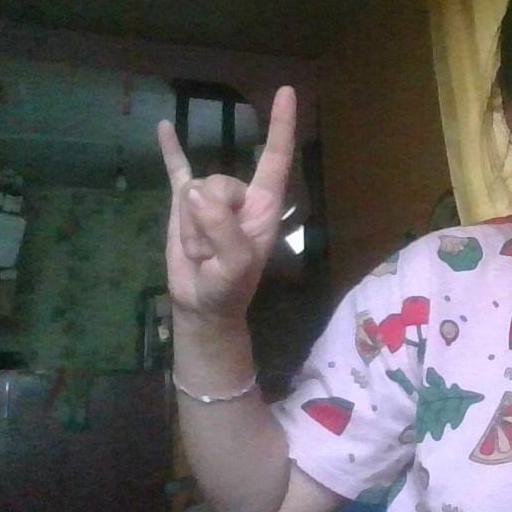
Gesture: rock